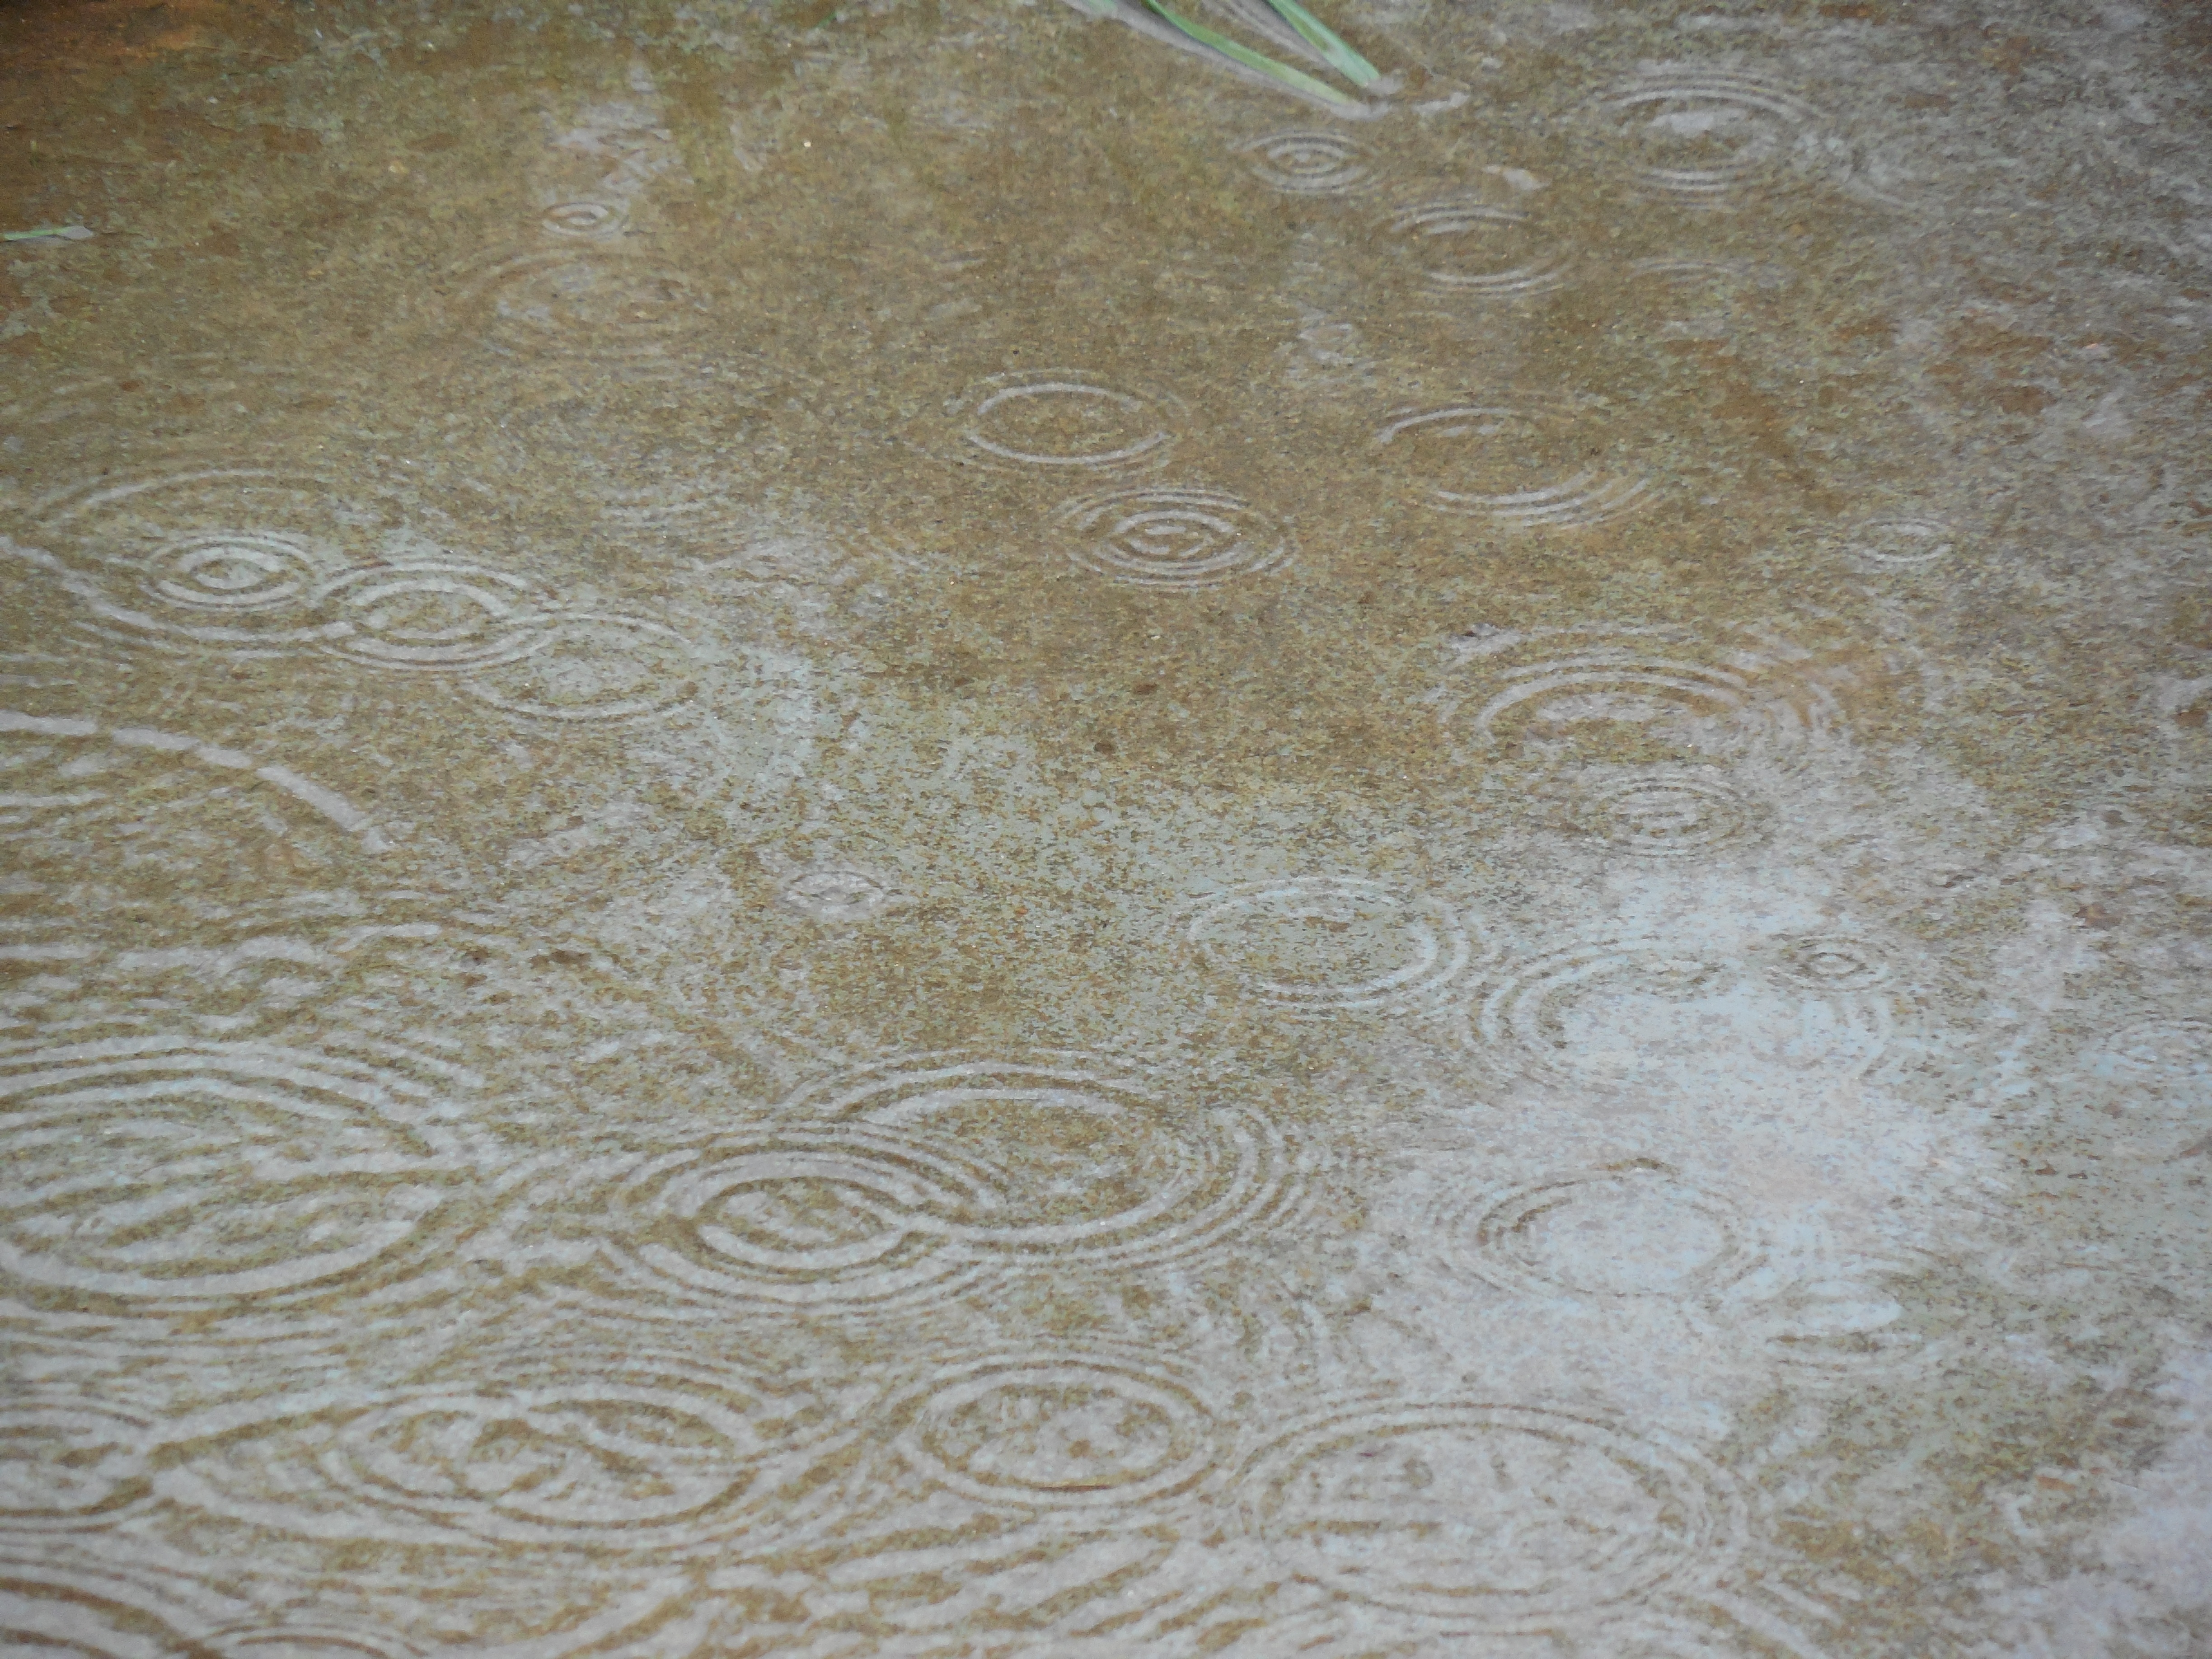
water, droplet, drop, liquid, wood, texture, rain, wave, floor, raindrop, wet, ripple, environment, pattern, reflection, splash, color, macro, natural, weather, clean, tile, season, material, splashing, circle, transparent, textile, art, flooring, wood flooring, laminate flooring